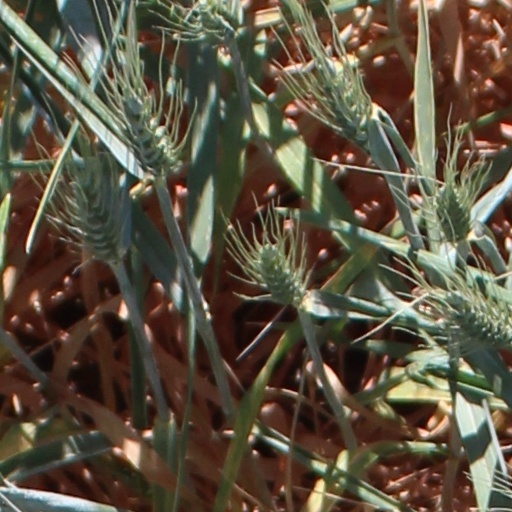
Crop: wheat